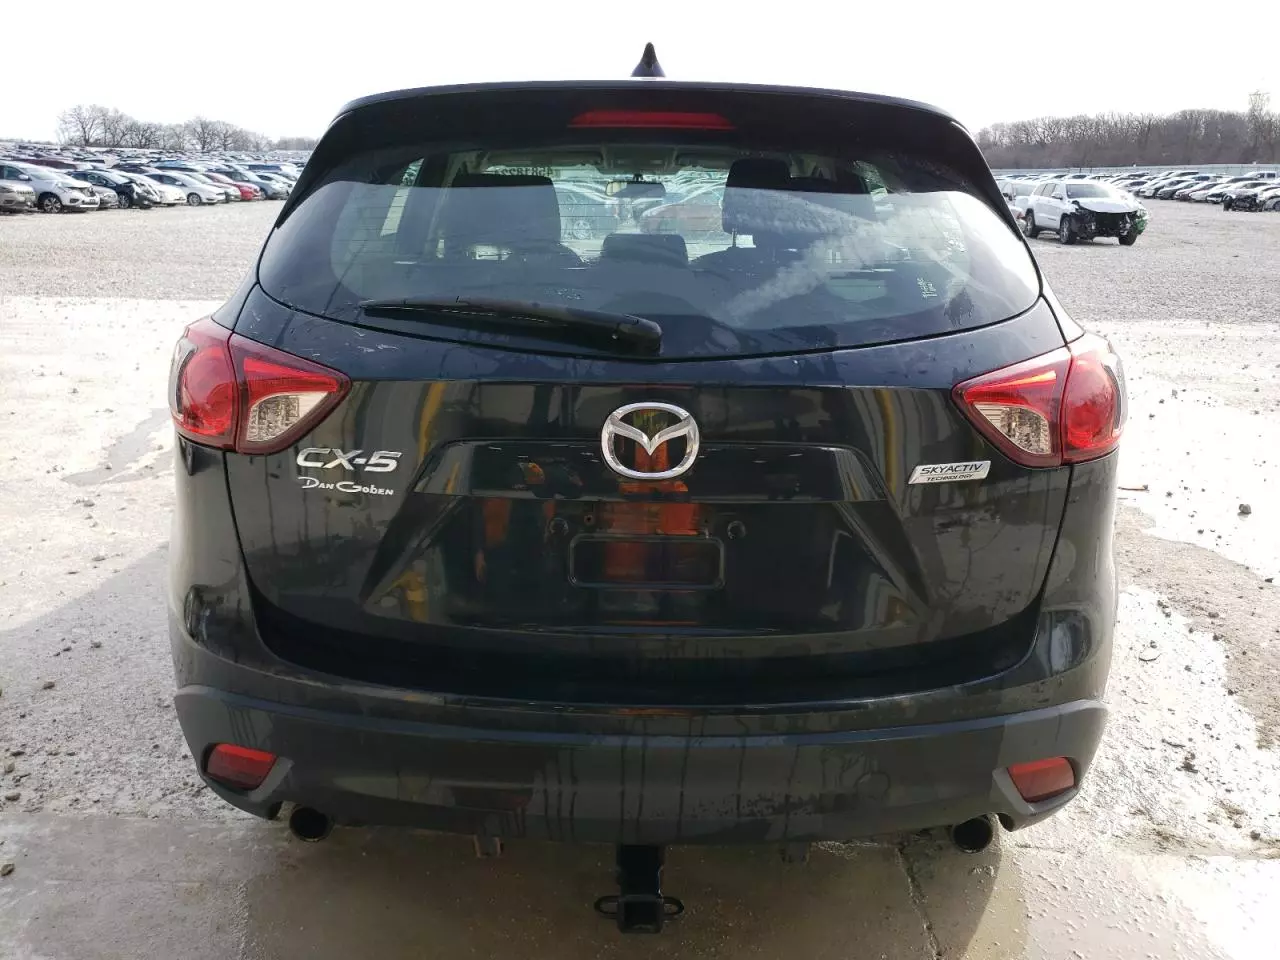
Aucun dommage détecté.
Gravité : aucun